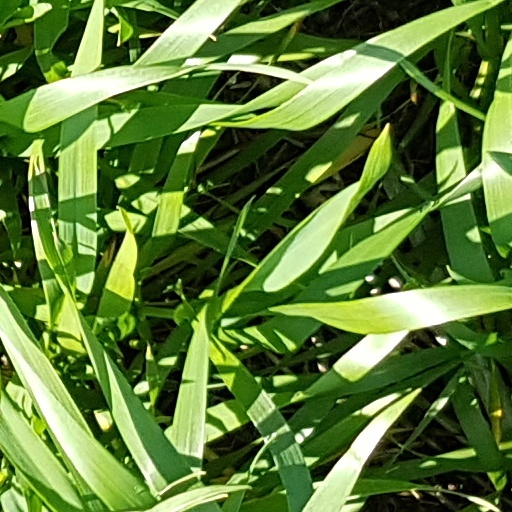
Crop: wheat